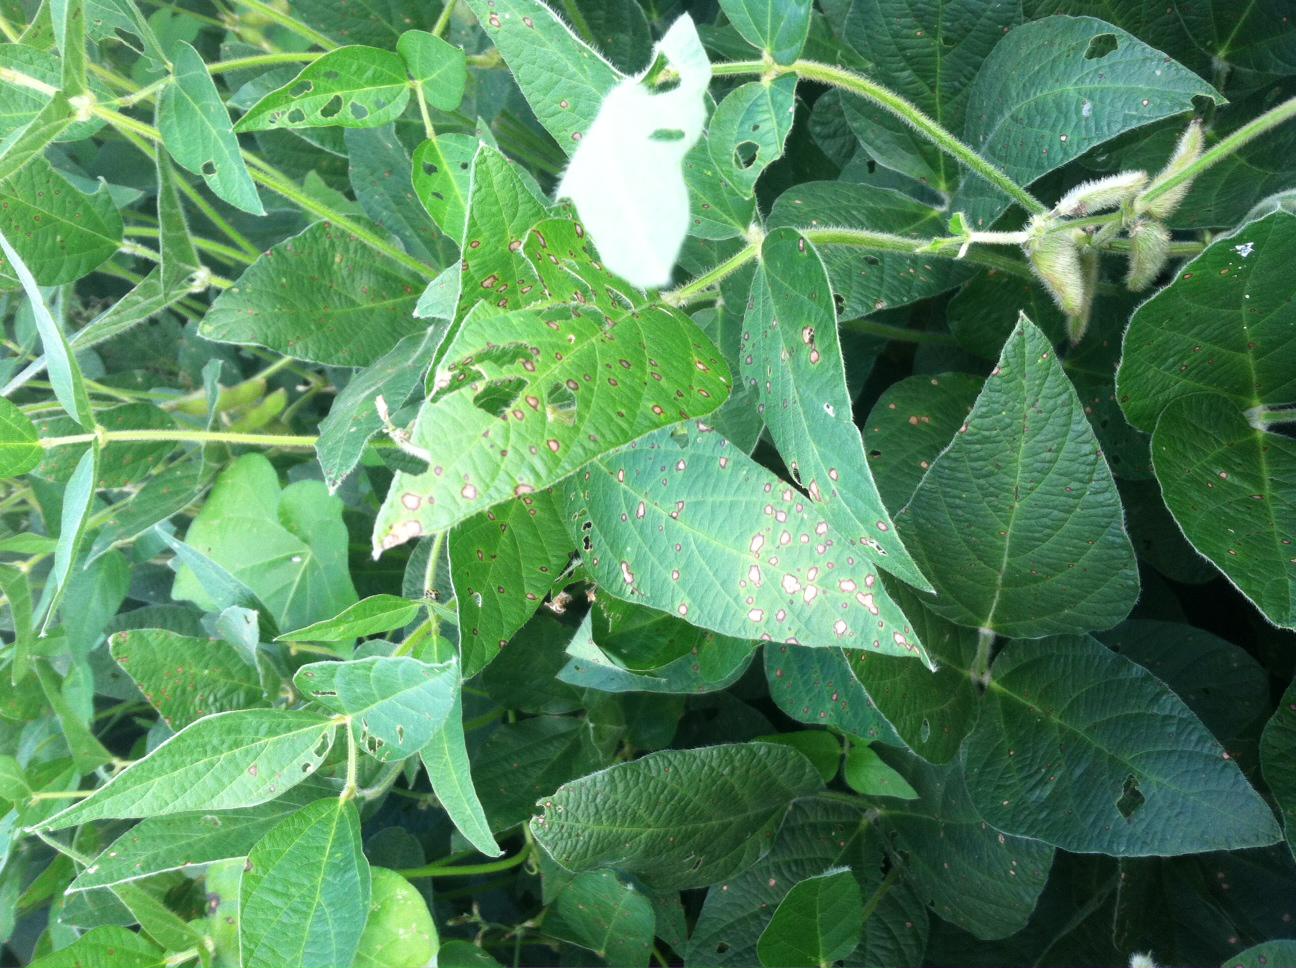
Plant: Soybean
Disease: soybean frog eye leaf spot